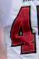
Number: 4